Answer in natural language. Considering the relative positions, where is desk with respect to black lshaped countertop? Choose between the following options: right or left
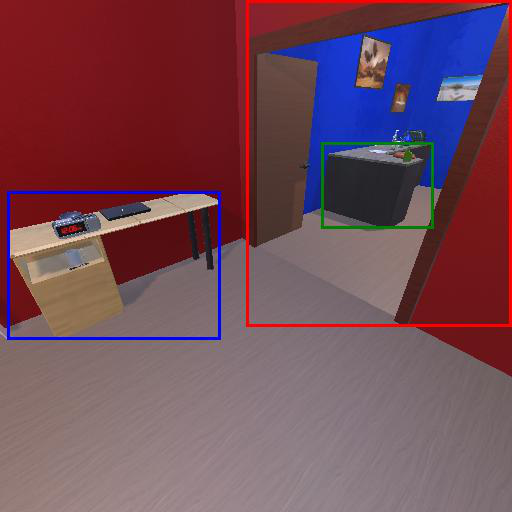
<answer>left</answer>